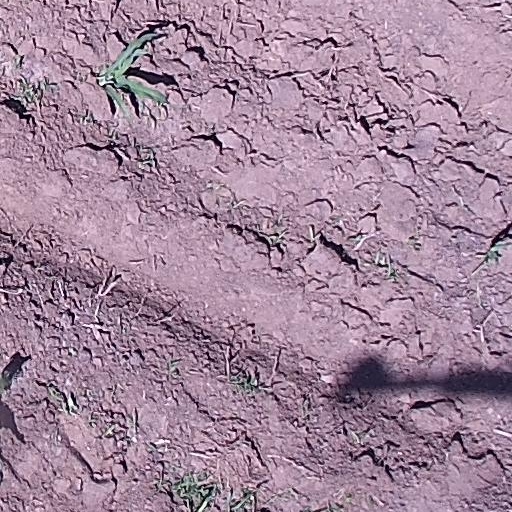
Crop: maize; corn